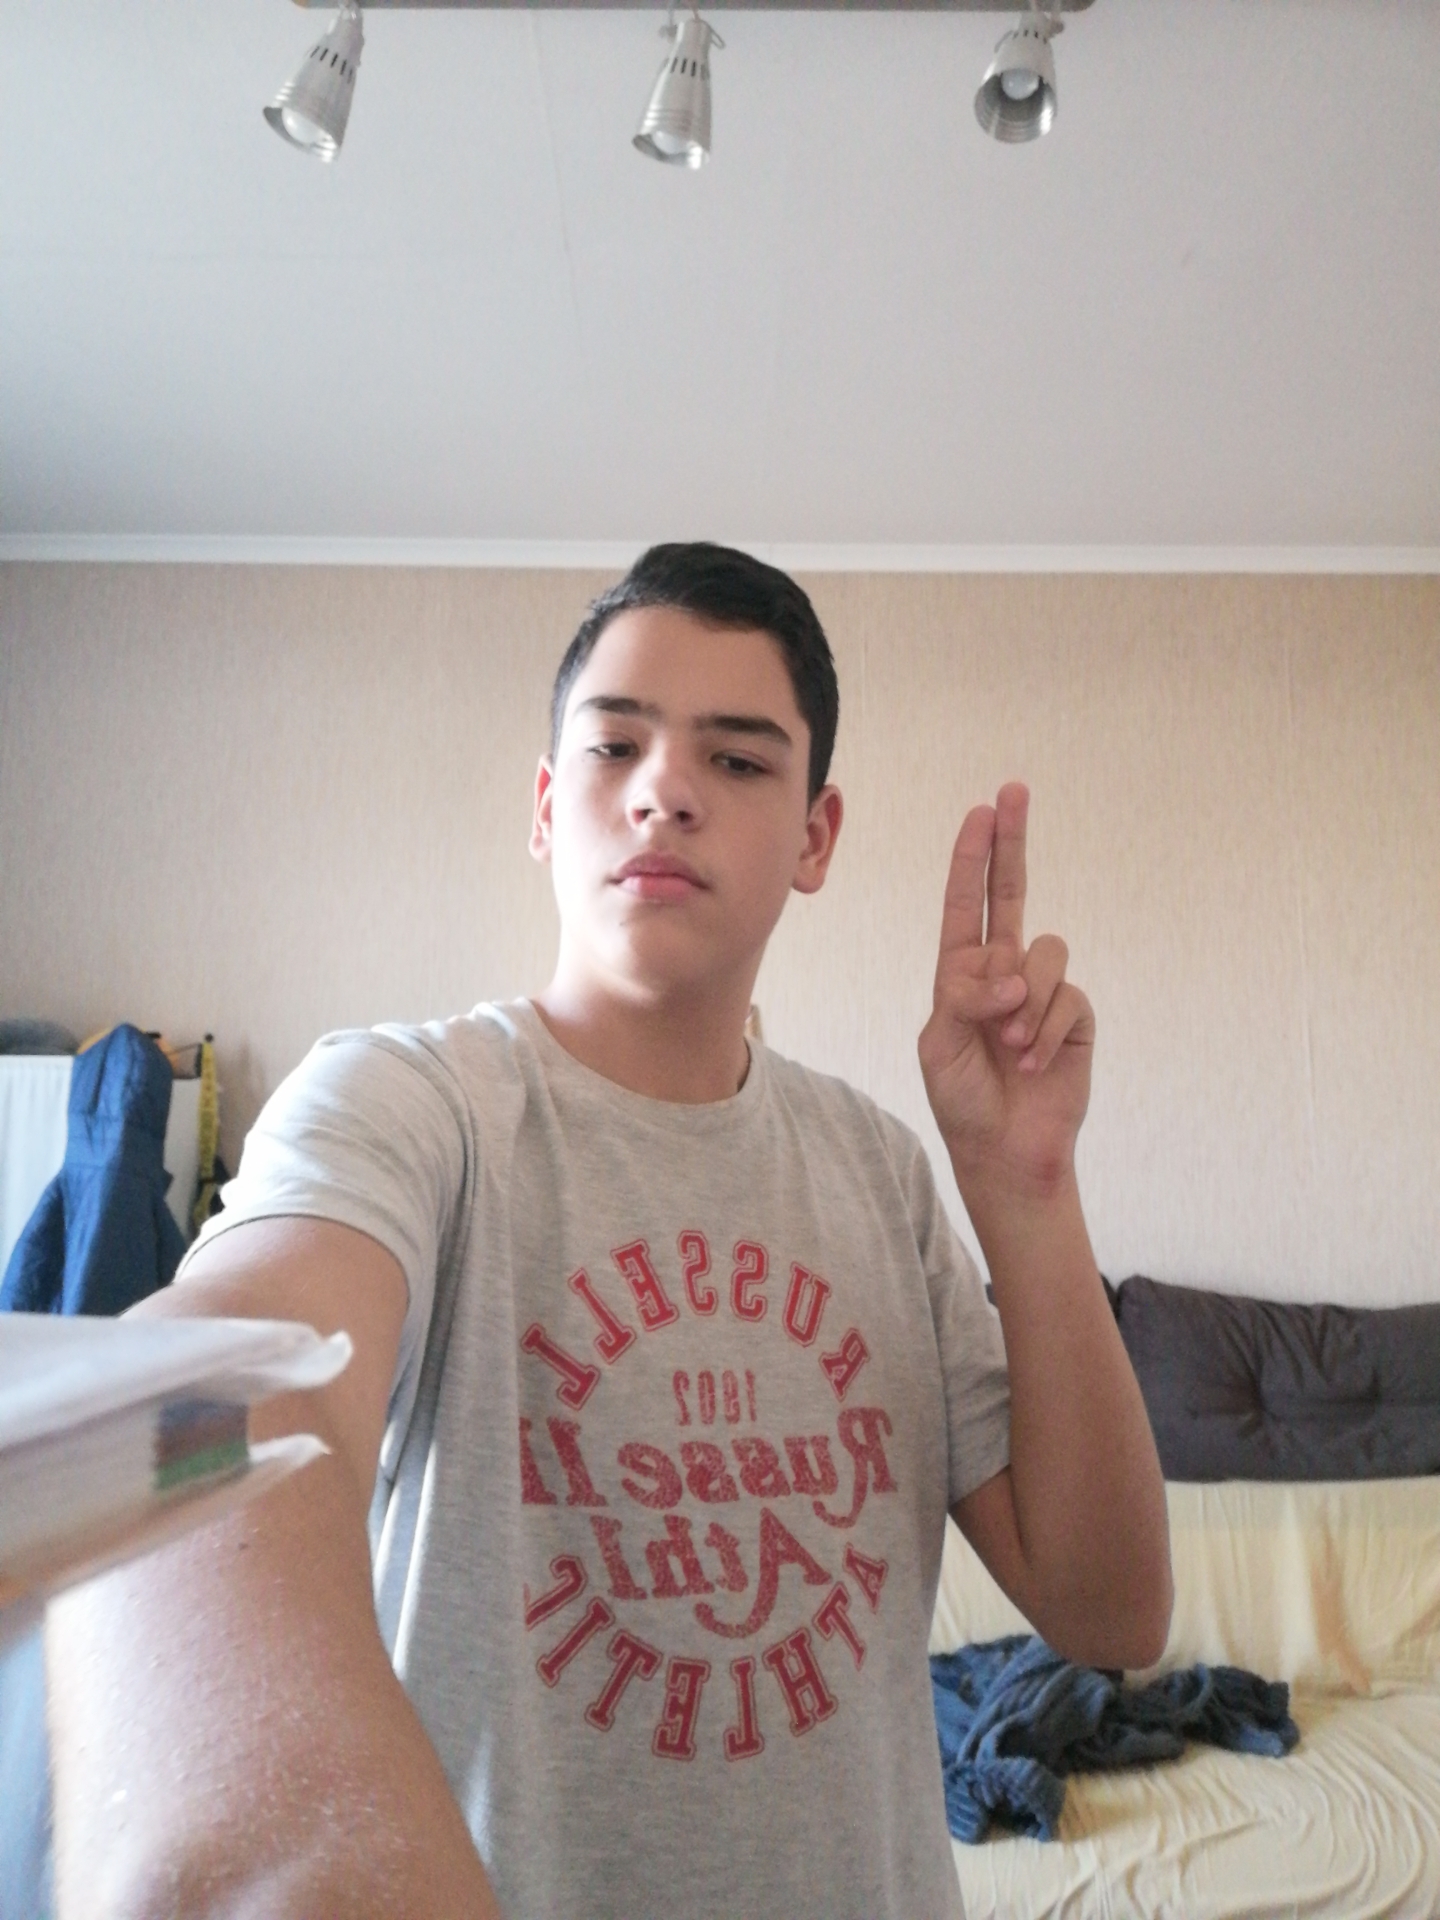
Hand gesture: two_up